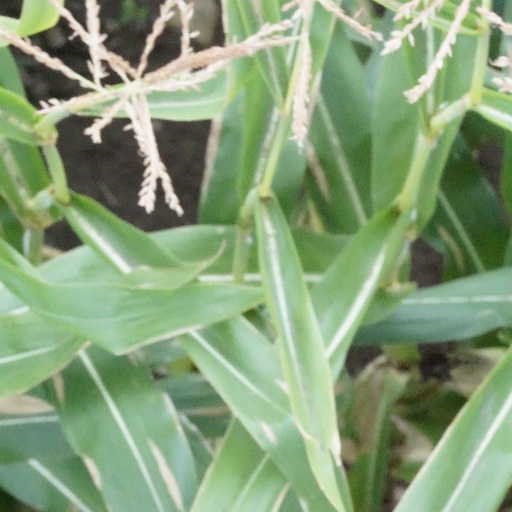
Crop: maize; corn